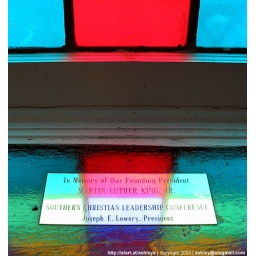
One simple shot of the stained glass window in the church where Martin Luther King was once a pastor.